Ivan Asen II

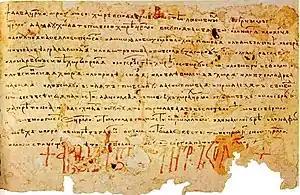
horismos of Ivan Asen II for the city of Ragusa (Dubrovnik)

The first decade of Ivan Asen's rule is poorly documented. Andrew II of Hungary reached Bulgaria during his return from the Fifth Crusade in late 1218. Ivan Asen did not allow the king to cross the country until Andrew promised to give his daughter, Maria, in marriage to him. Maria's dowry included the region of Belgrade and Braničevo, the possession of which had been disputed by the Hungarian and Bulgarian rulers for decades.